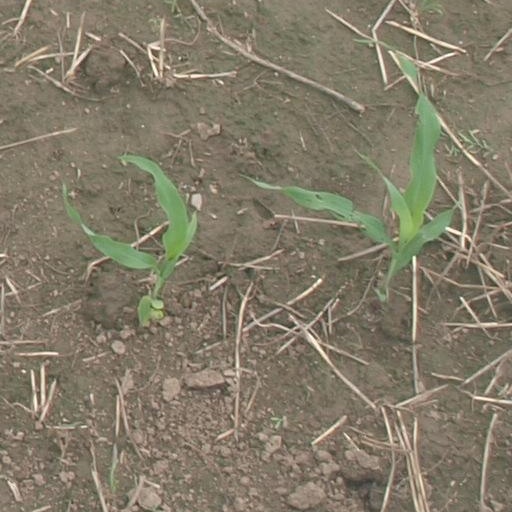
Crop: maize; corn